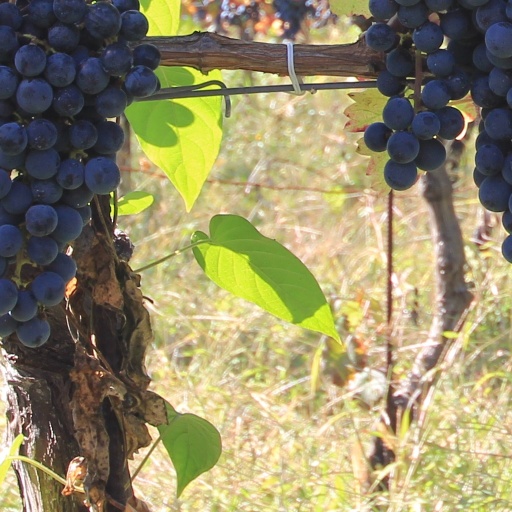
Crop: grape